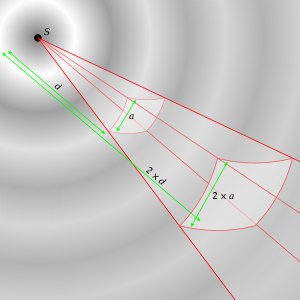
Lydintensitet
Den akustiske intensiteten aftager med afstanden fra lydkilden.
Lydintensitet eller akustisk intensitet er akustisk effekt per fladeenhed. Akustisk intensitet kan udtrykkes